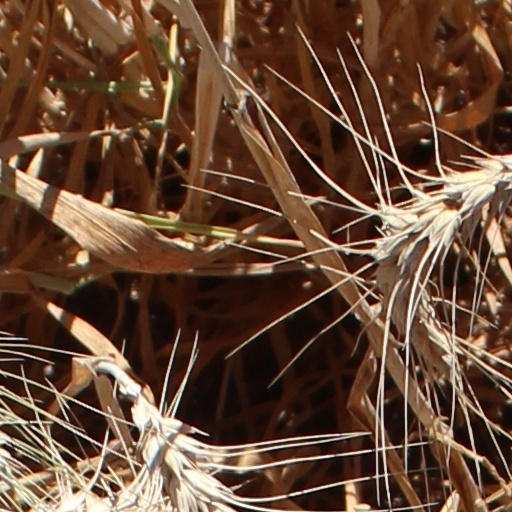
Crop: wheat